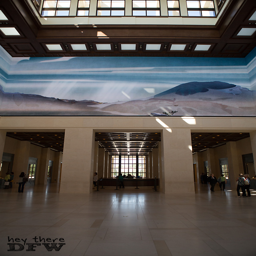
a city inside building complex .